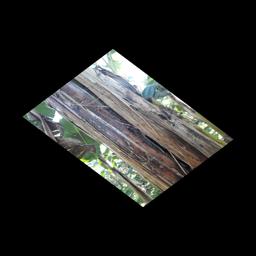
Label: PSEUDOSTEM WEEVIL